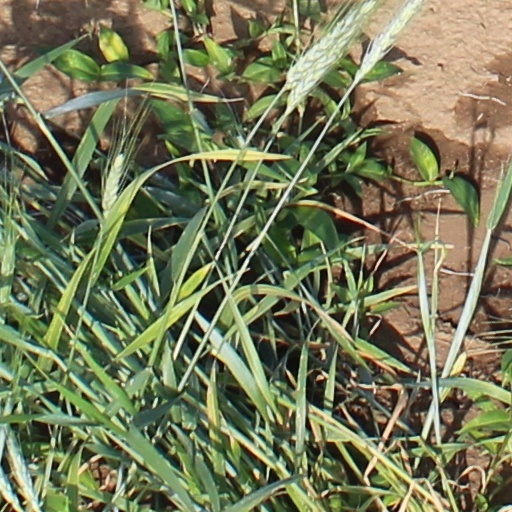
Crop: wheat